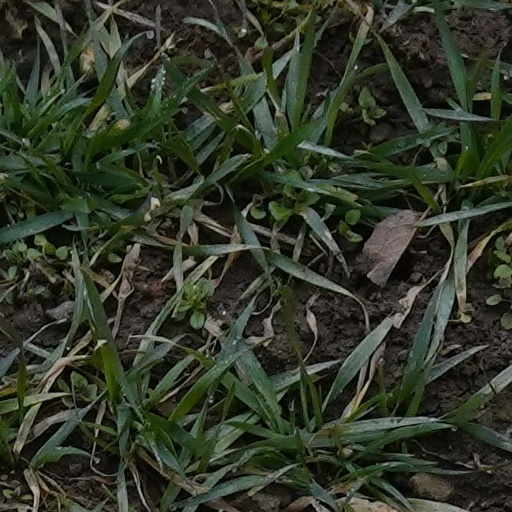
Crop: wheat